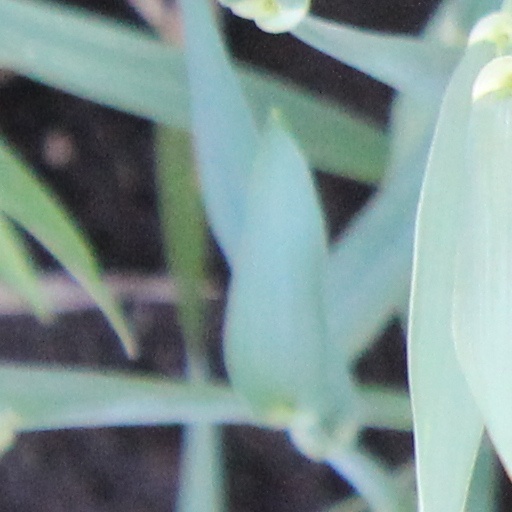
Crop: wheat